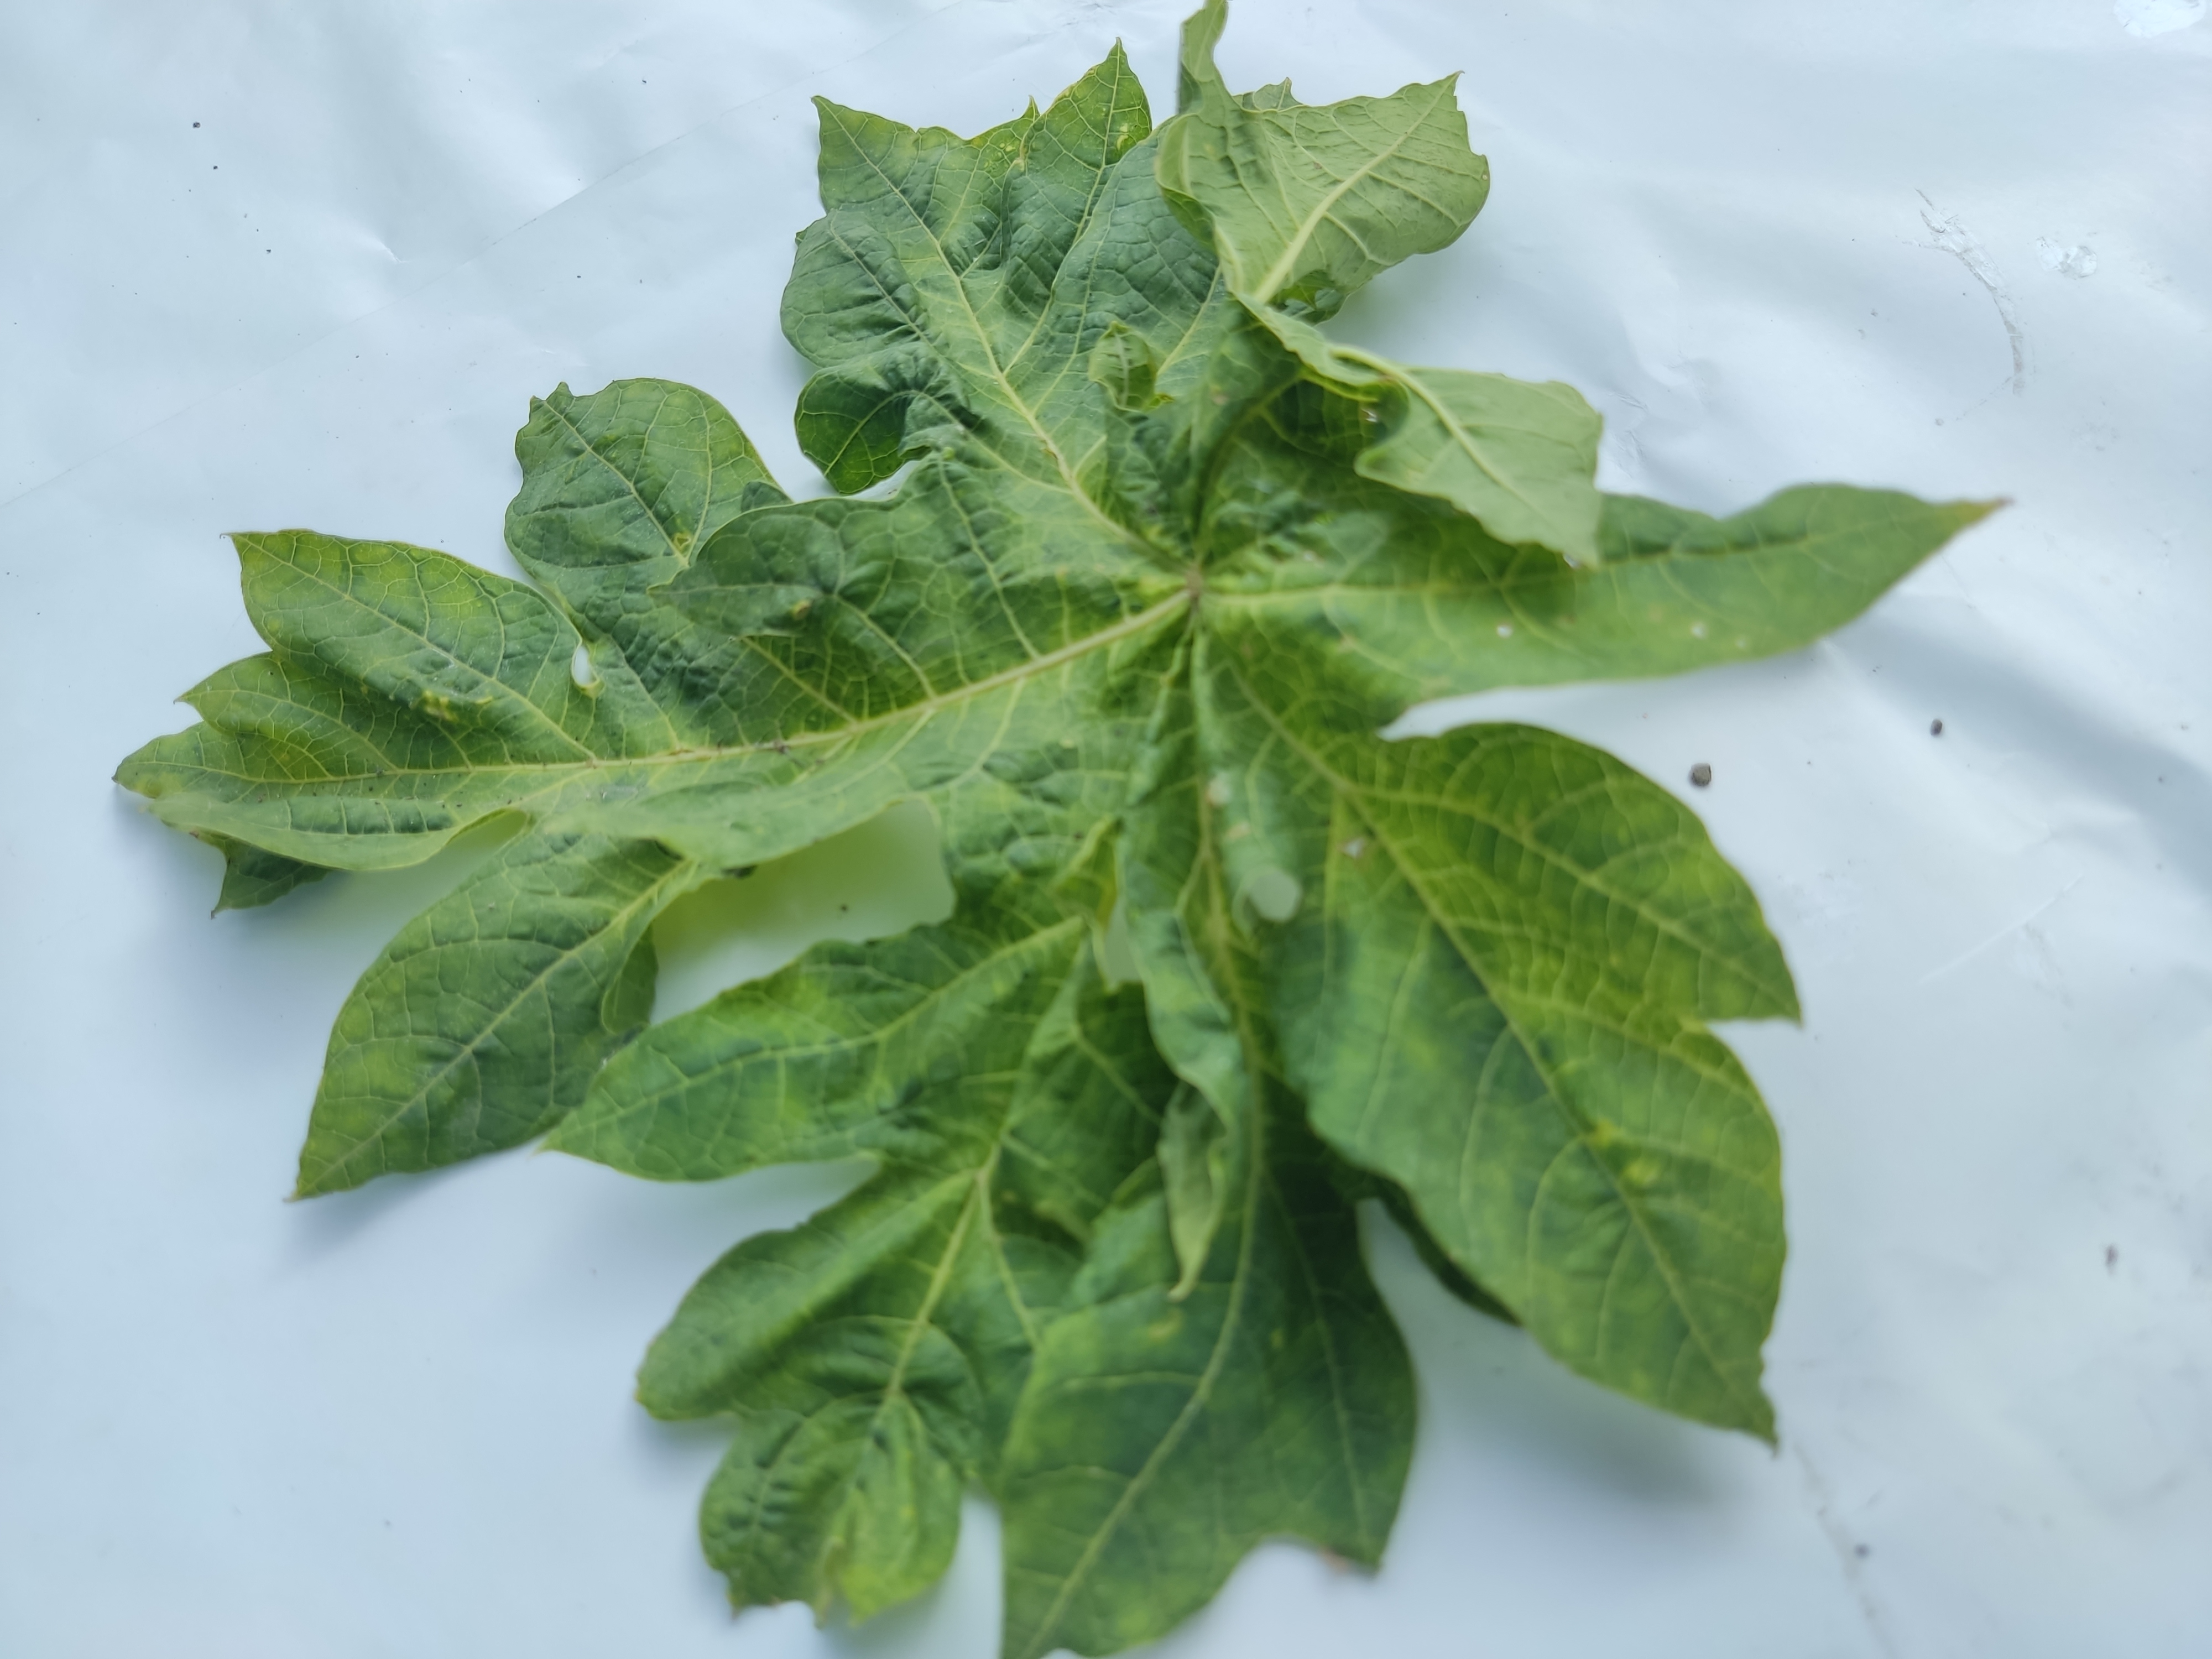
Label: Leaf Curl